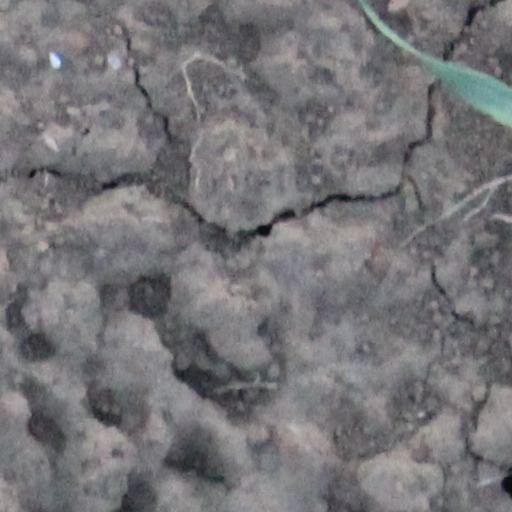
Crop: wheat